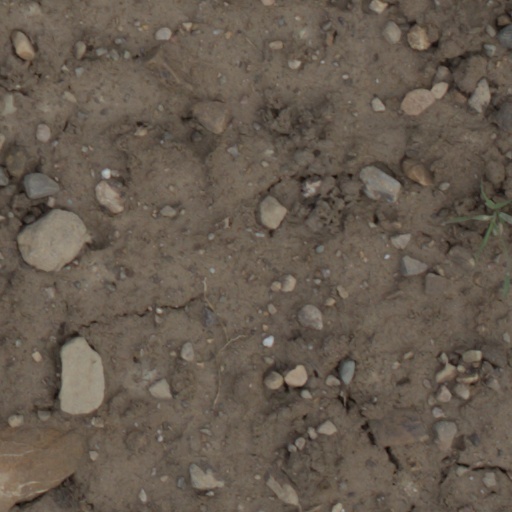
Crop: wheat